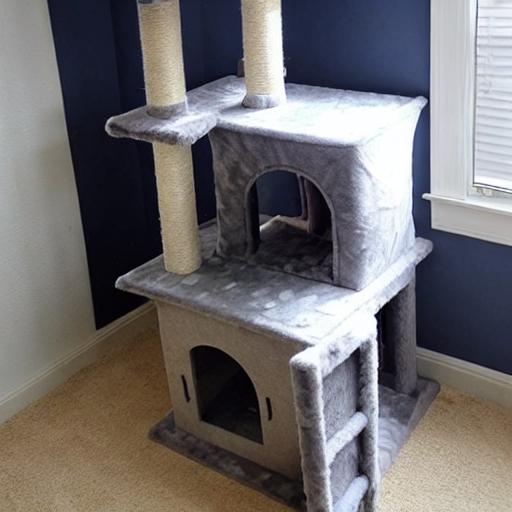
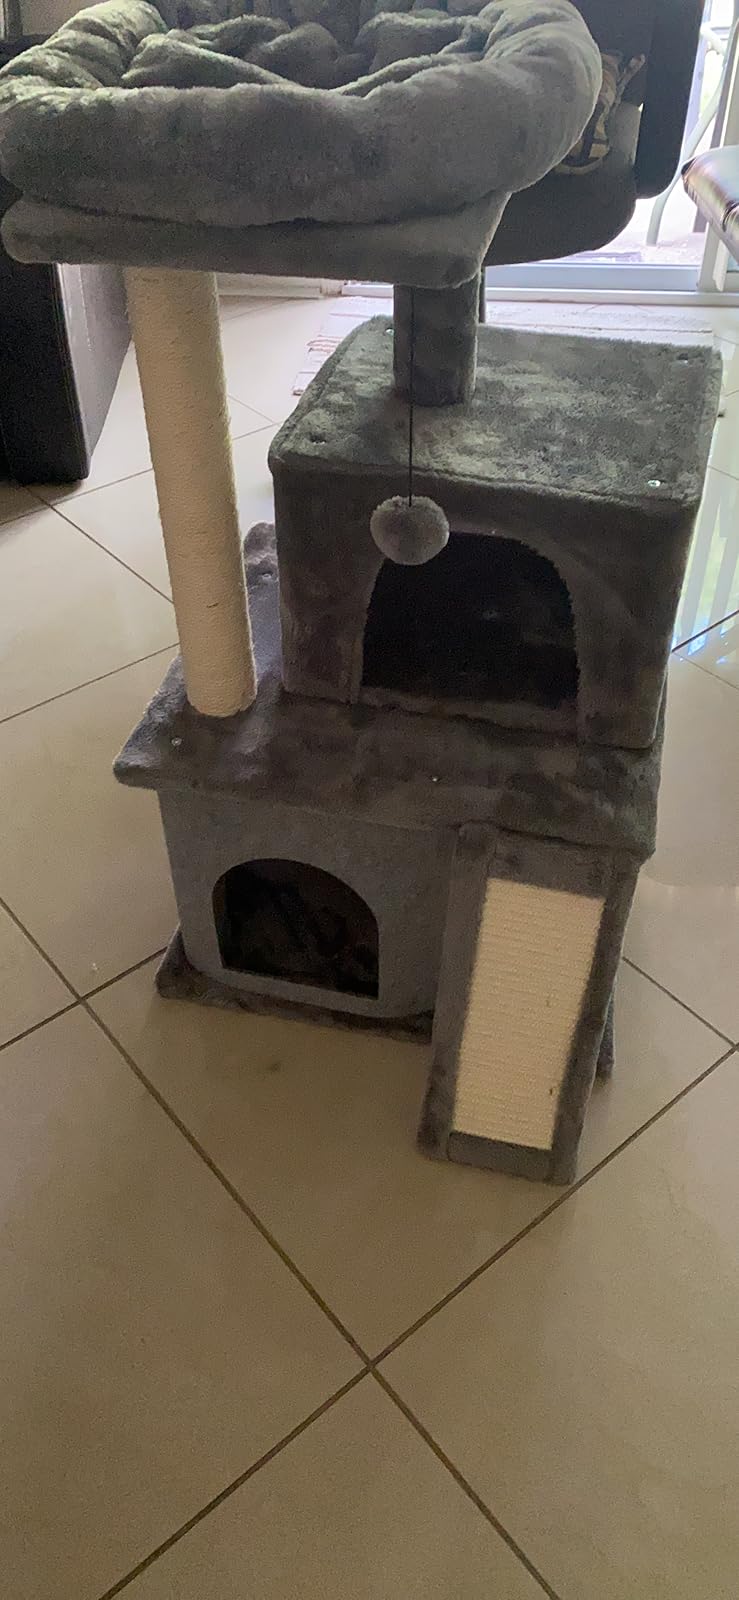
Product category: items_cat tree
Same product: no